Brazilian northeastern migration

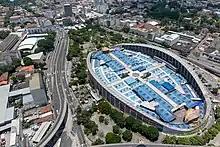
Aerial photograph of the Luiz Gonzaga Center of Northeastern Traditions, in Rio de Janeiro.

The migration from the Northeast to the state of Rio de Janeiro was concentrated in the metropolitan region of Rio de Janeiro, and happened constantly from the 1950s on. At the climax of industrialization, between the 1960s and 1980s, they began to migrate to the Southeast in search of better living and working conditions. Due to the structural improvement of other regions of the country, and the problems resulting from overpopulation in the big cities, migration from the Northeast region has decreased considerably. Although Rio de Janeiro and São Paulo continue to be important poles of attraction, the polynucleated migration has gained more accentuated contours.